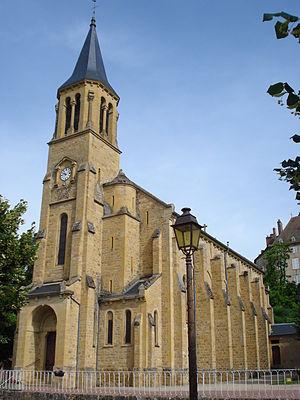
Lugny-lès-Charolles est une commune française située dans le département de Saône-et-Loire en région Bourgogne-Franche-Comté.